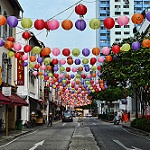
Label: street